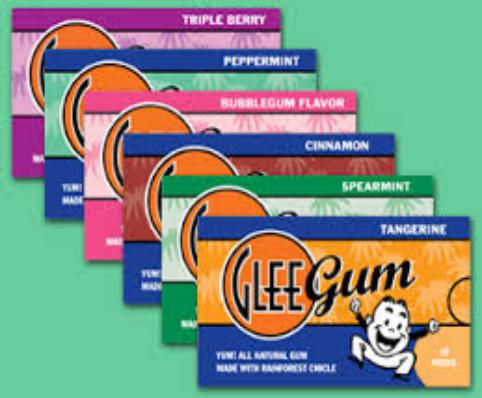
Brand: Glee Gum
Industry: Food